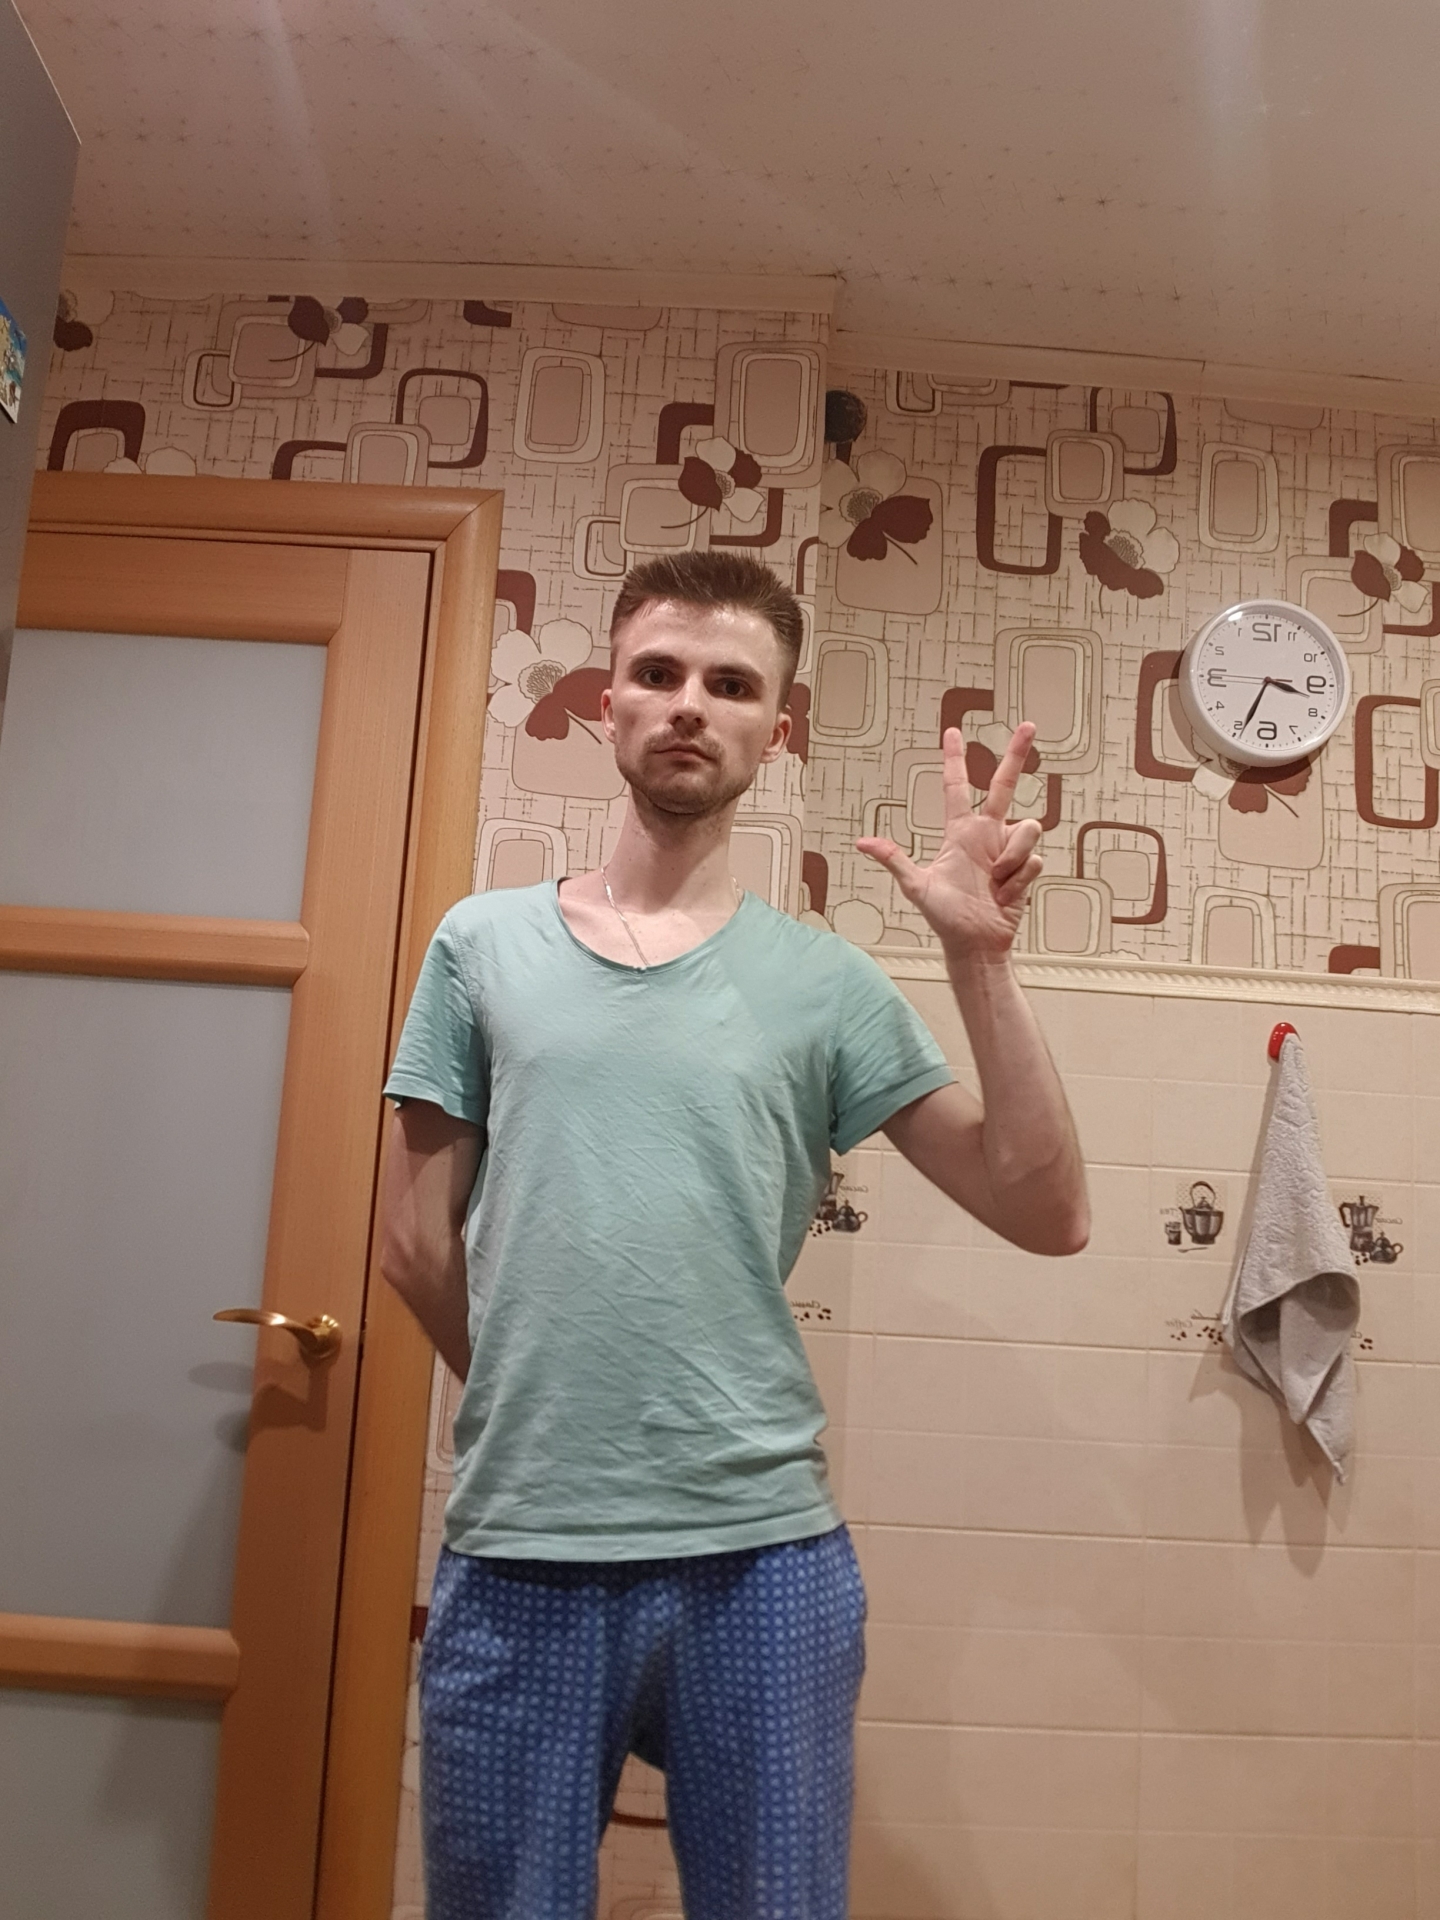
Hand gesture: three2